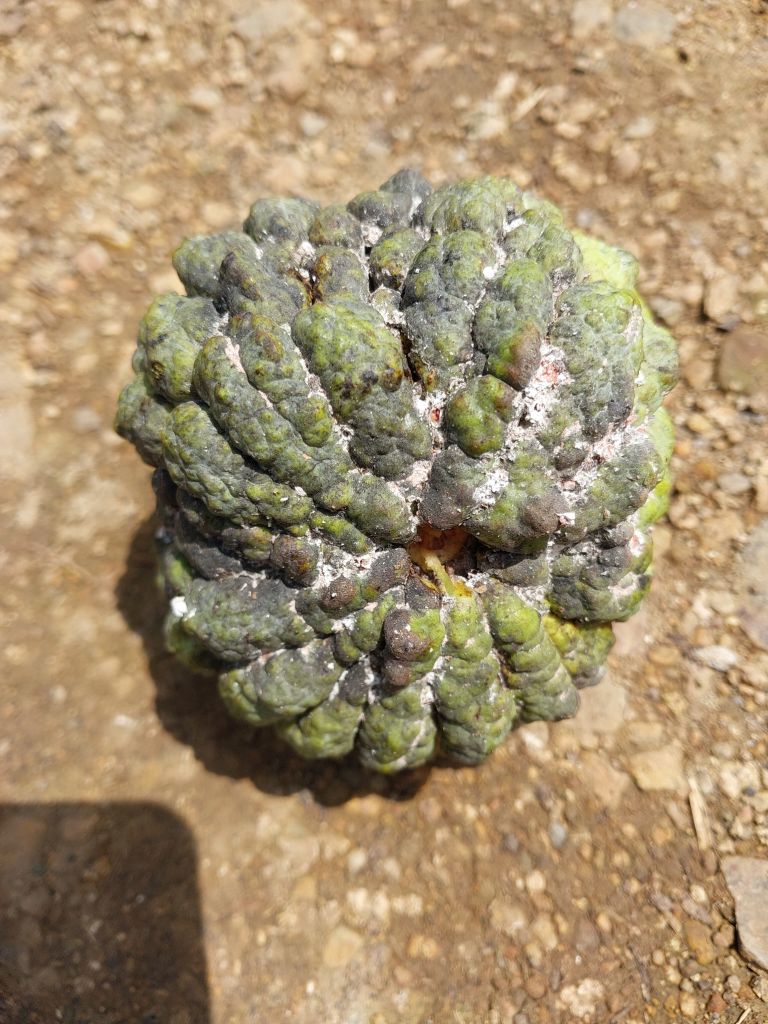
Disease label: Blank Canker